Ligures

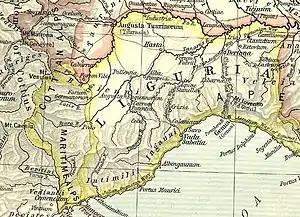
Map of ancient Liguria, between the rivers Po, Varus and Magra

This zone corresponds to the current region of Liguria in Italy as well as to the former county of Nice which could be compared today to the Alpes Maritimes.